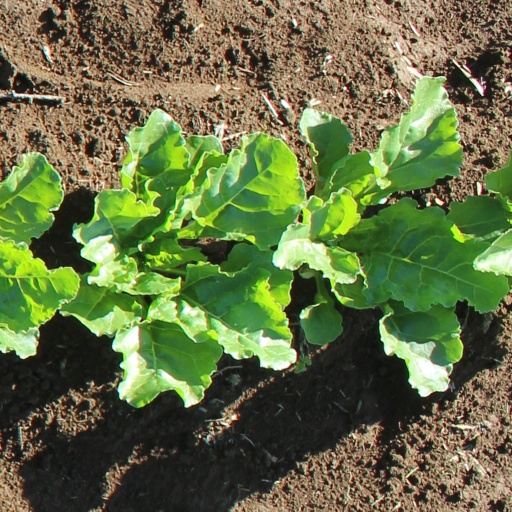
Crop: sugar beet